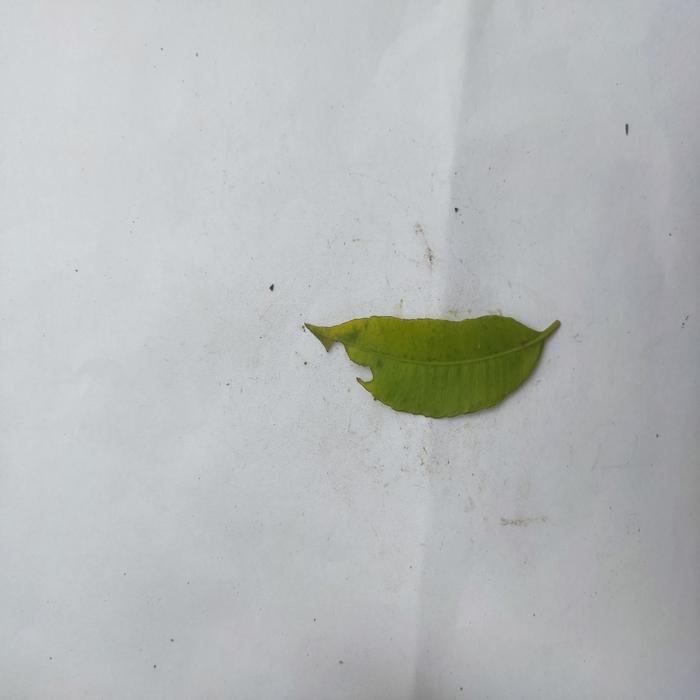
Crop: Hog Plum
Leaf condition: Anthracnose